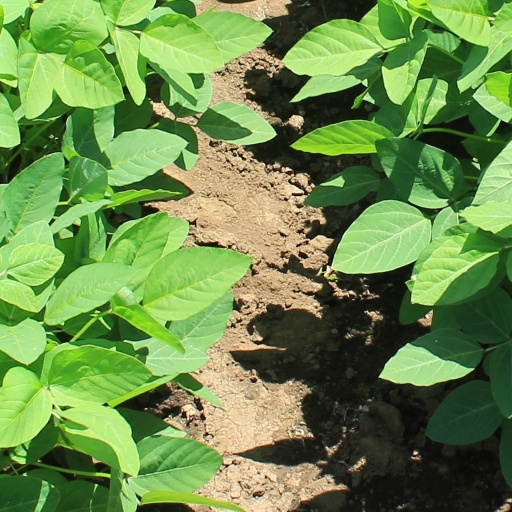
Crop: soybean